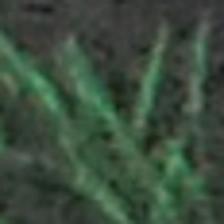
Label: clustered